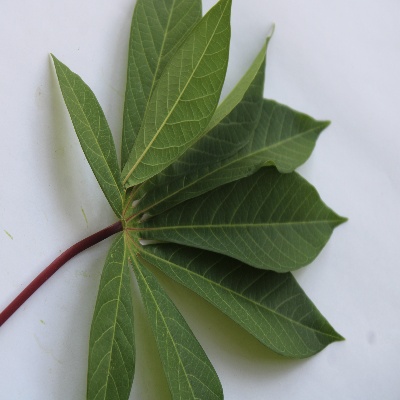
Crop: Cassava
Condition: healthy